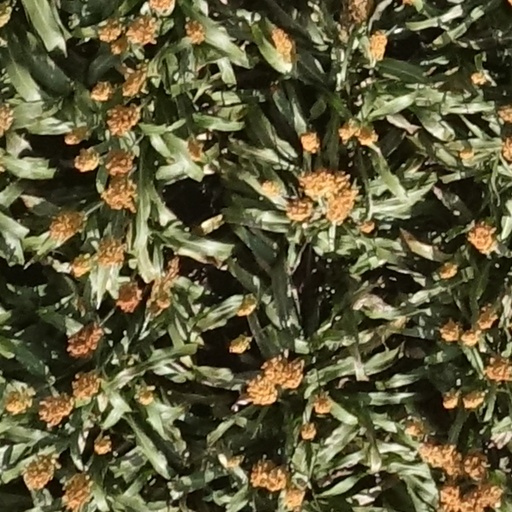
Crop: sorghum